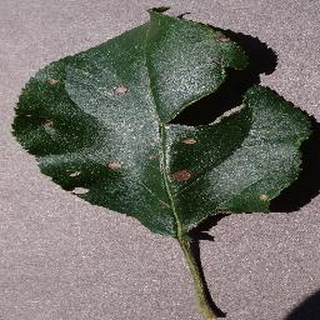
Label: apple_black_rot